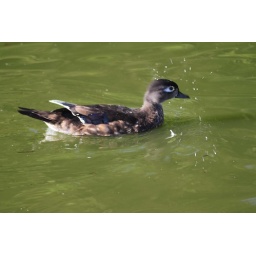
At Stow Lake in Golden Gate Park, the female wood duck was feeding with several mallards.